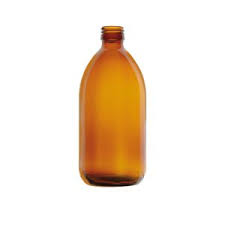
Waste category: glass